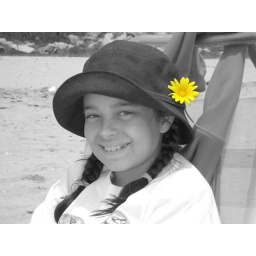
My neice Amanda posing for me in her beach chair in Huntington Beach.